Cultural impact of Shakira

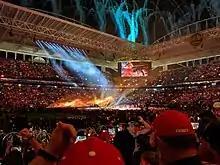
Shakira performing the song "Whenever Wherever" at the 2020 Super Bowl halftime show

Shakira's most notable and impactful career move has been her unprecedented crossover success. Shakira's success was a reason for other Latin American artists to attempt crossing over to the American market, one example is Mexican pop star Paulina Rubio. MTV asserts that "there's no question that Shakira opened doors in this country for artists like Rubio to succeed." According to Emilio Estefan, he was convinced that the album would be "the biggest crossover made in the history of music. Similarly "Spin" credits Shakira to have paved the way for other Latin artists to crossover, naming names like Maluma and J Balvin. It is seen that thanks to her album "Laundry Service", Shakira was able to forge a path by which several futures Latin artists would follow to reach the international market in a not so complicated way After Shakira's "Laundry Service", the history of music changed or at least how Latinos were represented. Other artists tried to do the same as her such as Fey, Paulina Rubio, Mónica Naranjo and Thalía, although it was not the same magnitude this showed that not only artists who speak English can be successful. Noting that thanks to Shakira, Latino artists now have a greater space in the international music industry in which prejudice and even racism continue to exist. Thanks to the success of her pre-crossover albums, Shakira was seen as the biggest Latin star ever offered.